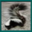
Label: skunk